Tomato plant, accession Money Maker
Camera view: bottom (45 deg); turntable rotation: 0 degrees
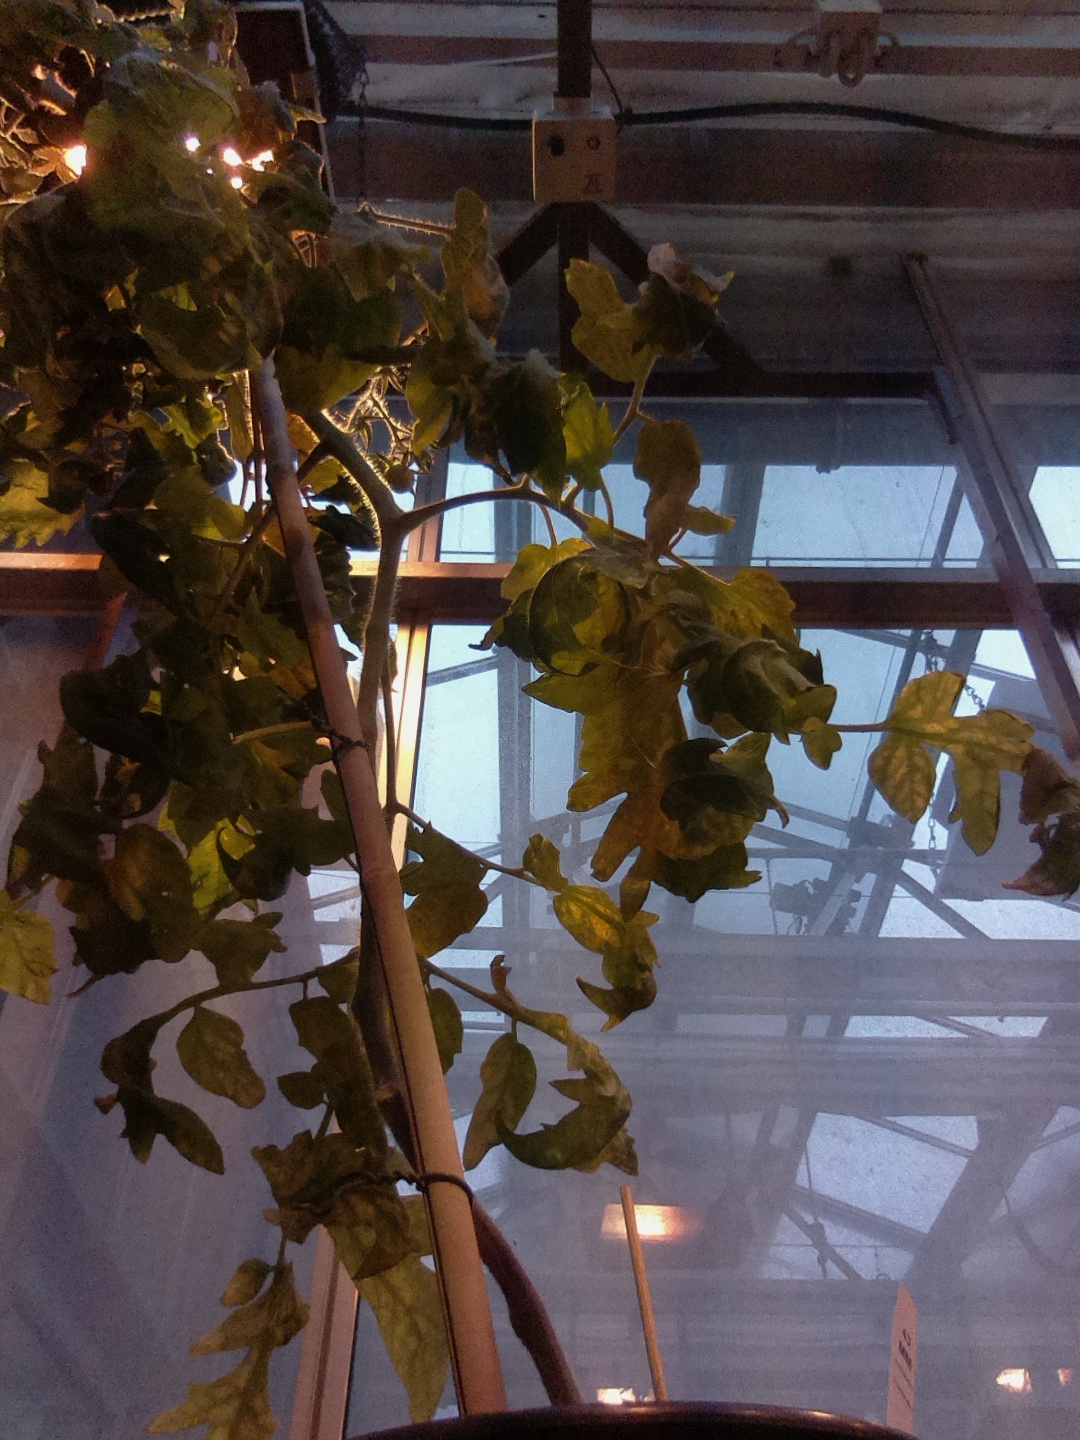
BBCH growth stage 71: 10%-20% of final fruit size